Demographics of Scotland

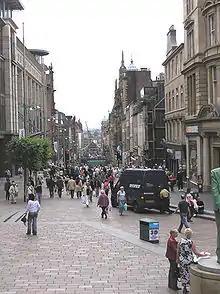
People on Buchanan Street in Glasgow. Scotland's population is getting older as many baby boomers approach retirement.

Scotland's population grew most years between the first census in 1855 up to around 5.2 million in 1974. However, from 1974 to 2000 there was a natural decrease in population, with both an excess of deaths over births and of emigration over immigration - particularly to the rest of the United Kingdom. Since 2000 the population has increased most years and is projected to peak in 2028 at 5.48 million and thereafter decline to 5.39 million in 2045.